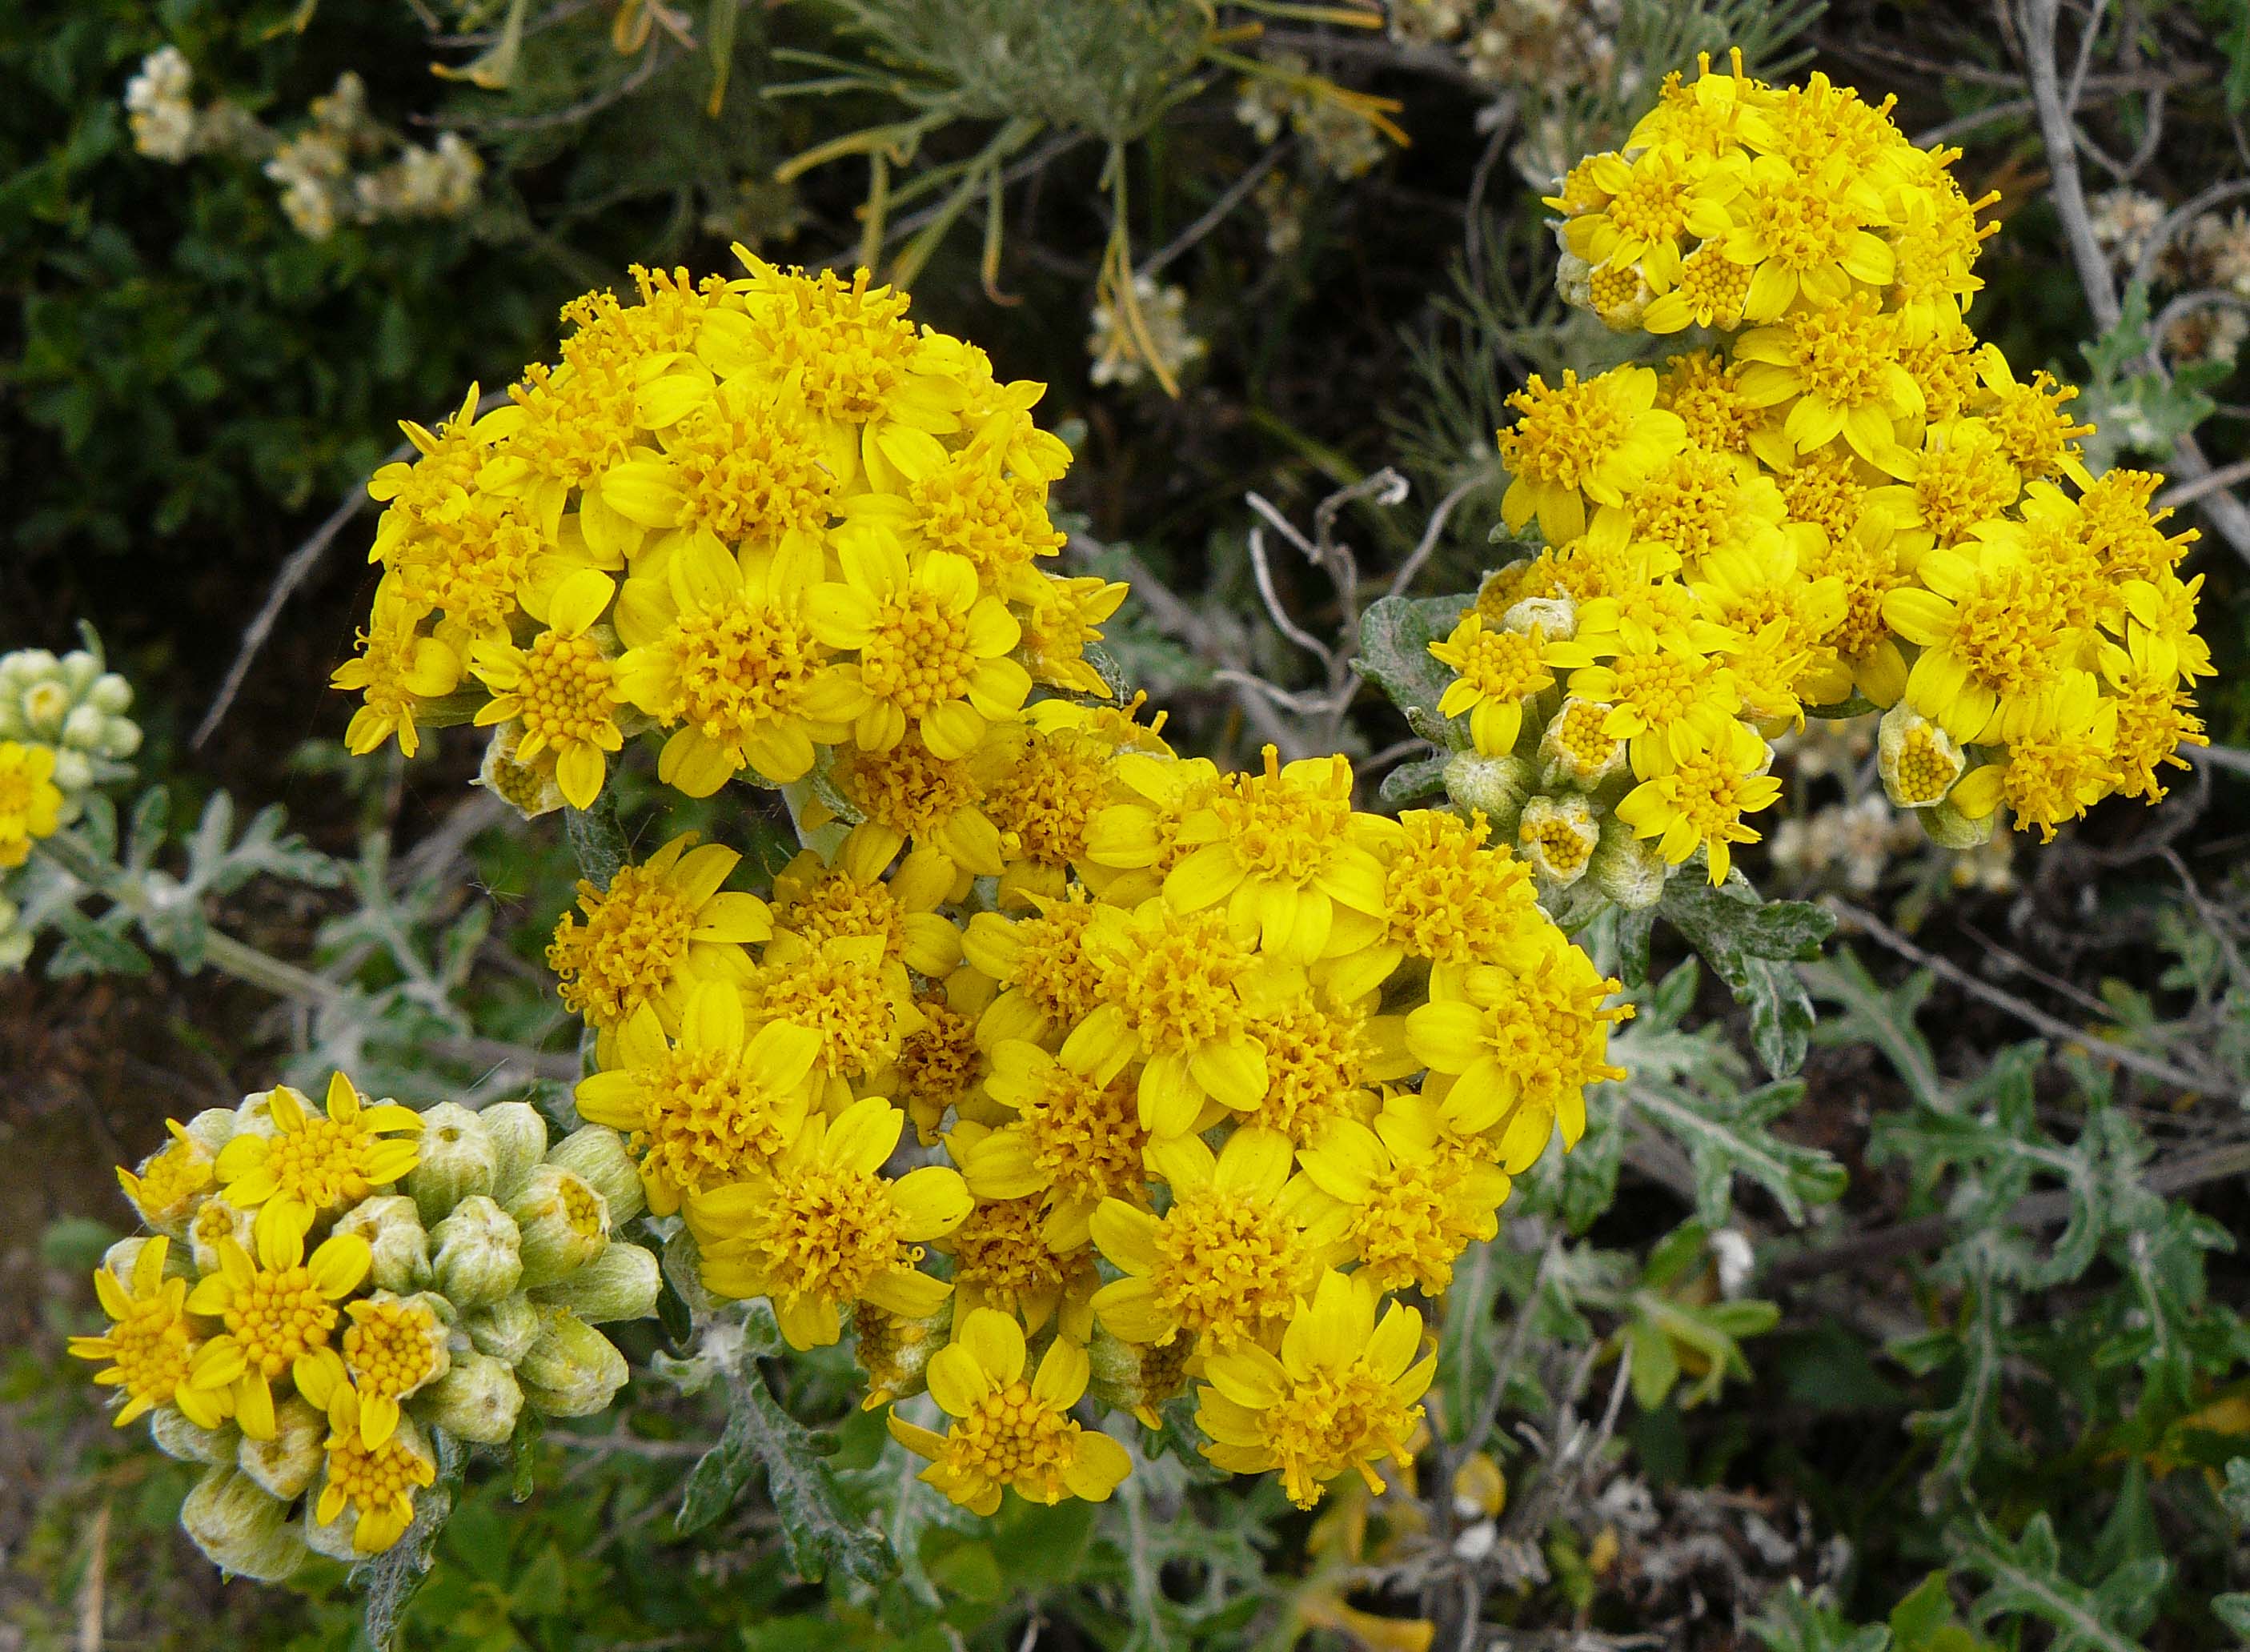
plant, flower, herb, evergreen, yellow, flora, wildflower, shrub, wildflowers, rue, mimosa, montanadeorostatepark, yarrow, tansy, flowering plant, daisy family, lantana camara, subshrub, annual plant, common tansy, land plant, alyssum